Shanghai Jiao Tong University School of Medicine

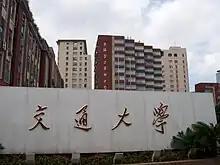
West campus of Shanghai Jiao Tong University School of Medicine

The Shanghai Jiao Tong University School of Medicine, formerly Shanghai Second Medical University, is a public medical school in Shanghai, China.